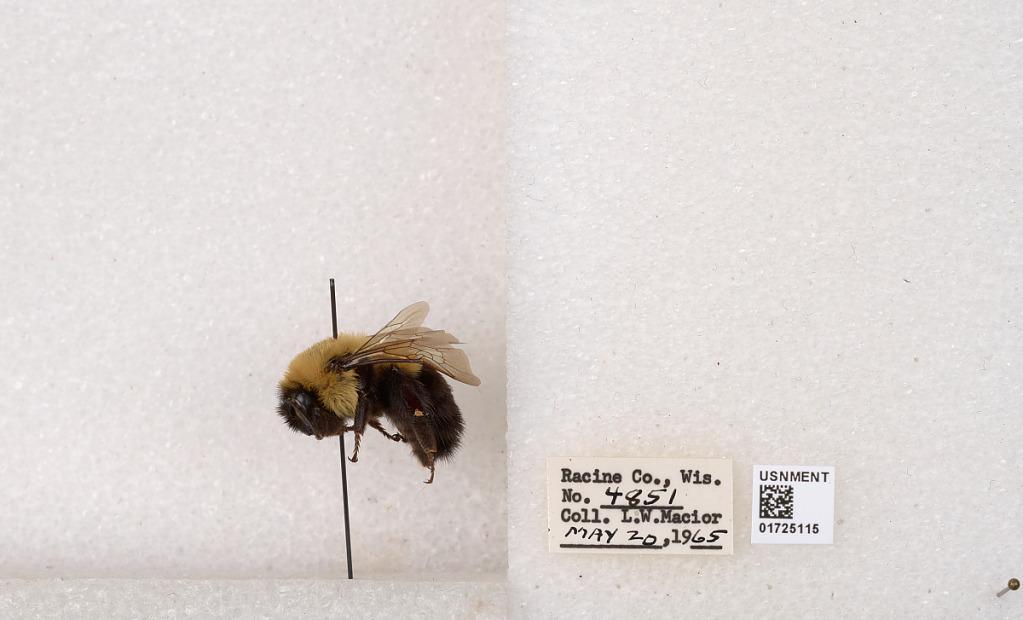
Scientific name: Bombus impatiens Cresson
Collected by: L. Macior
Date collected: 1965-5-20
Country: United States
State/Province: Wisconsin
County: Racine
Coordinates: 42.7299, -87.8123